Great barbet

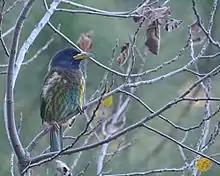
Great barbet in Himachal Pradesh

The great barbet has a blue head, large yellow bill, brown and green-streaked body, belly and a red vent. The plumage is green. It is the largest barbet species with a body length of and a weight of .